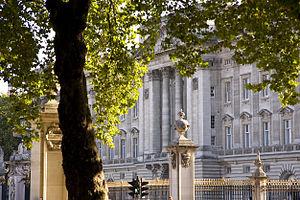
Green Park est l'un des parcs du centre de Londres, en Angleterre, ainsi que l'un des huit parcs royaux de la capitale. Il s'étend sur une surface d'environ 21,4 hectares, et était à l'origine un terrain marécageux servant à enterrer les lépreux de l'hôpital Saint James's tout près. Il fut clôturé pour la première fois au cours du XVIᵉ siècle par Henri VIII. En 1668, Charles II en fit un parc royal, en aménageant les principales promenades du parc.